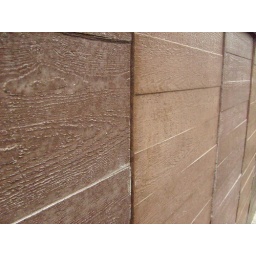
Een dag-excursie, georganiseerd door Cheops, in het (uiteindelijk niet zo) zonnige zuiden van Nederland: Eindhoven!